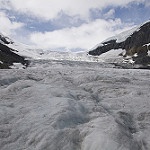
Label: glacier